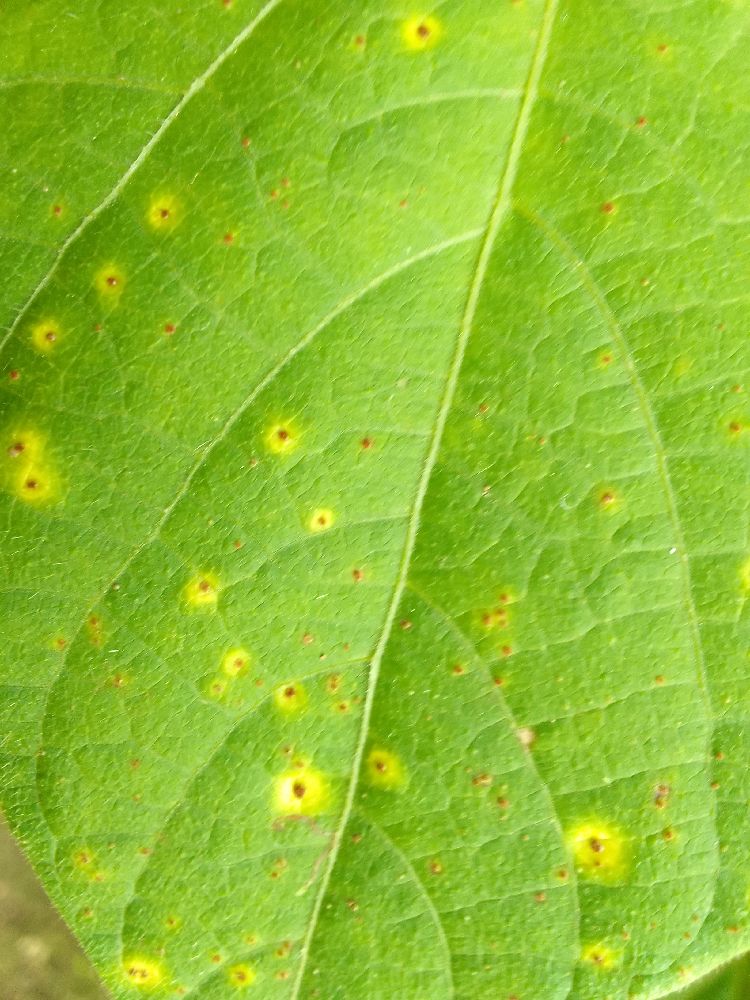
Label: rust